Rahmatu'lláh Muhájir

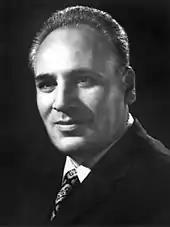

Raḥmatu'lláh Muhájir (‎; 4 April 19231979) was a prominent fourth-generation Baháʼí, born in ʻAbdu'l-'Azím, Iran.